Portrait of Madeleine Bernard

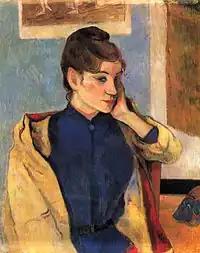

Portrait of Madeleine Bernard is an August 1888 oil on canvas painting by Paul Gauguin, now in the Museum of Grenoble, which bought it for 20,000 francs in 1923. It shows Madeleine Bernard, sister of the French painter Émile Bernard (1868-1941) (they both visited Gauguin around that time) and is painted on the other side of the June 1888 "The White River" by the same artist. He seemingly used both sides of the same canvas for practical reasons, due to lack of funds or because he could not find canvases in Pont-Aven at that time.